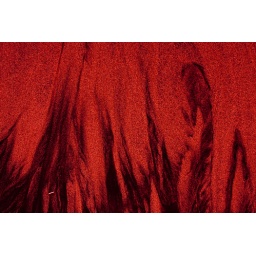
Patterns in the sand on the beach - color adjusted for a firey scene.